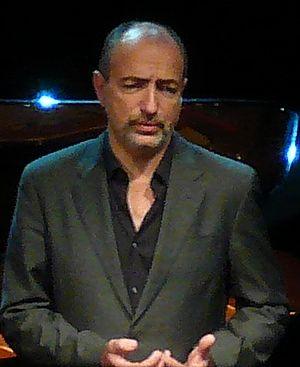
Le Festival Berlioz est un festival de musique classique et plus particulièrement de musique symphonique qui a lieu à La Côte-Saint-André, la ville natale du compositeur et musicien français Hector Berlioz, située dans le département de l'Isère en région Auvergne-Rhône-Alpes. Cet événement se déroule généralement à la fin du mois d'août, chaque année, depuis 1994.
Laurent Naouri est un baryton-basse français, né le 23 mai 1964 à Paris.